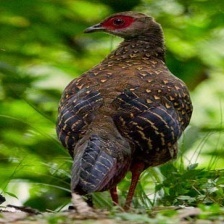
Species: SWINHOES PHEASANT
Scientific name: LOPHURA SWINHOII